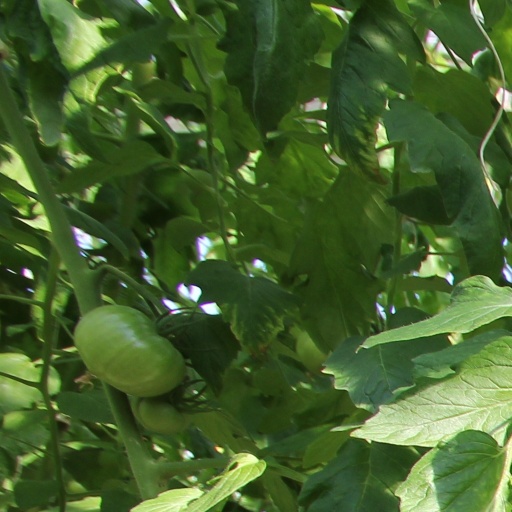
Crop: tomato